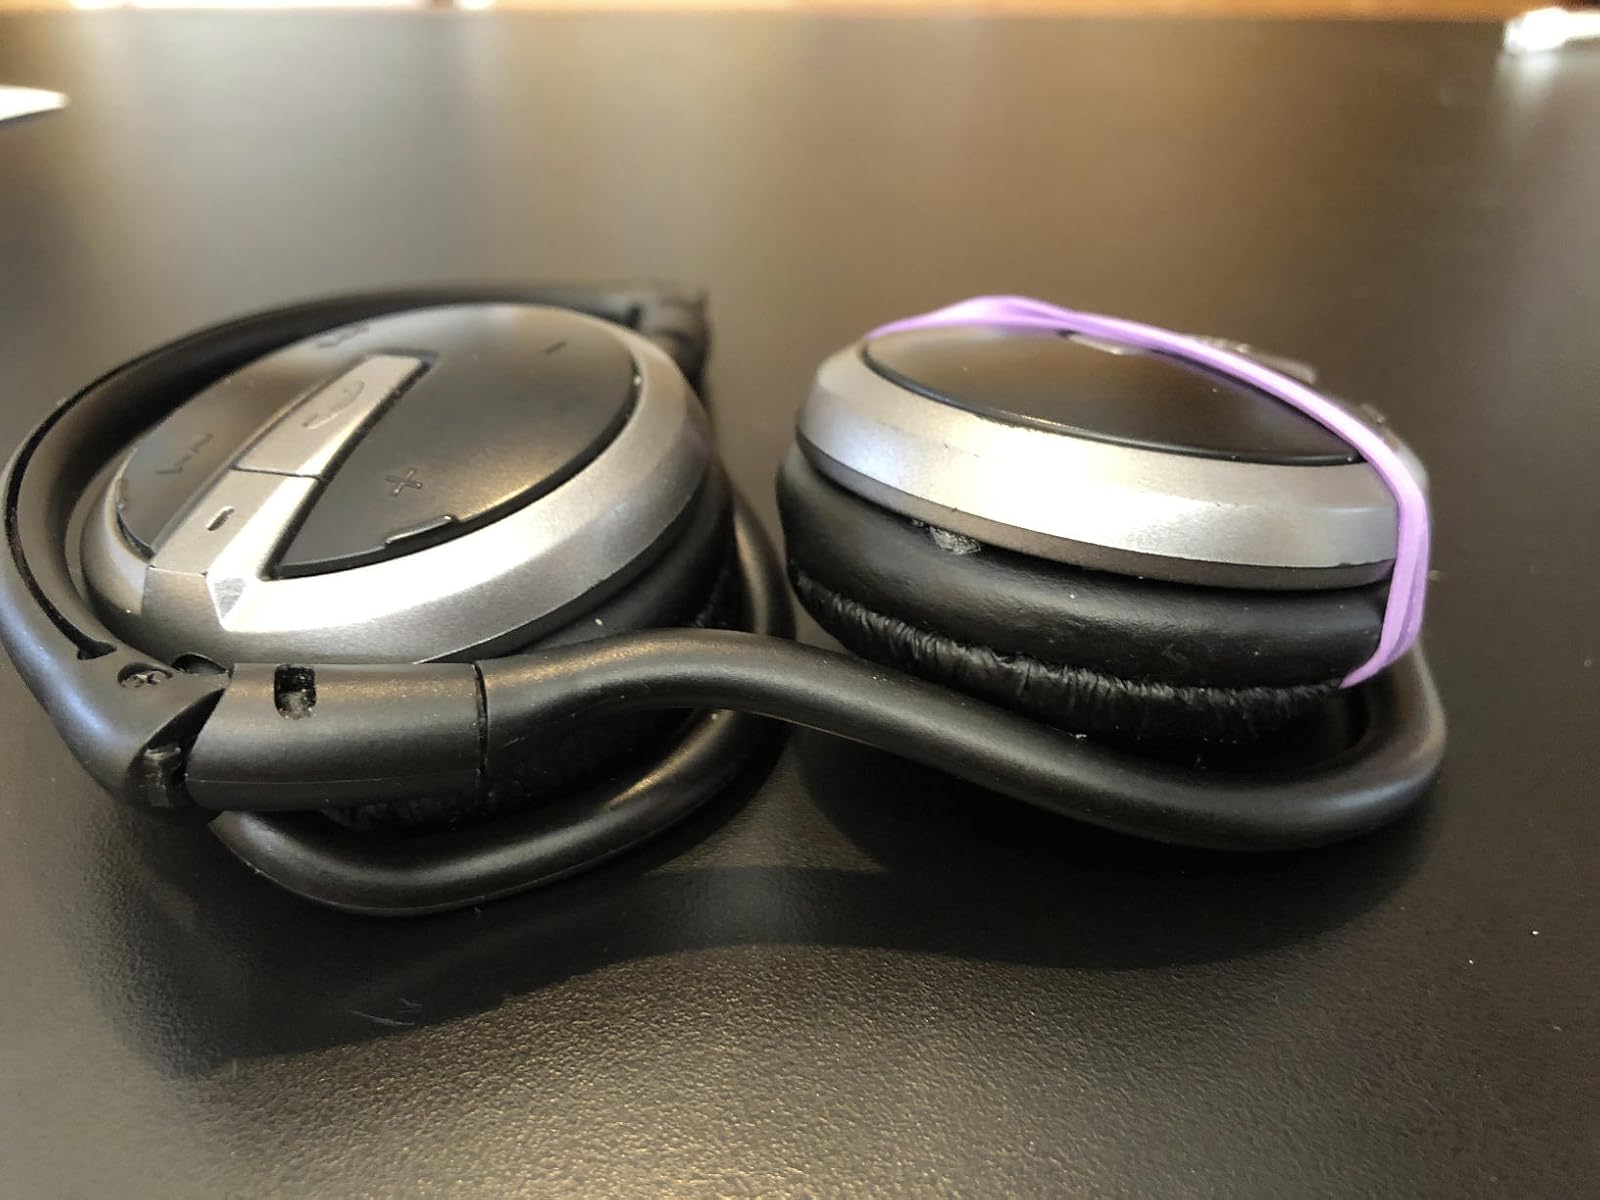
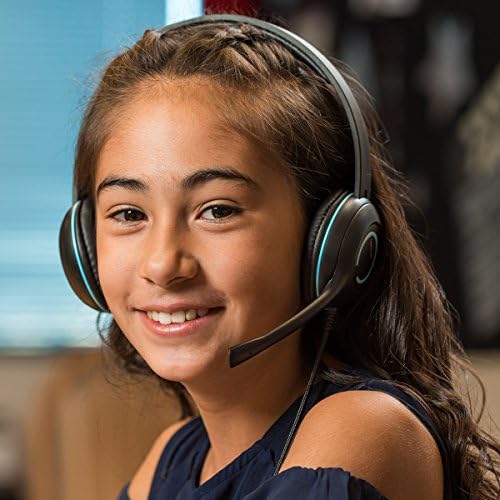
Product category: headphones
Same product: no